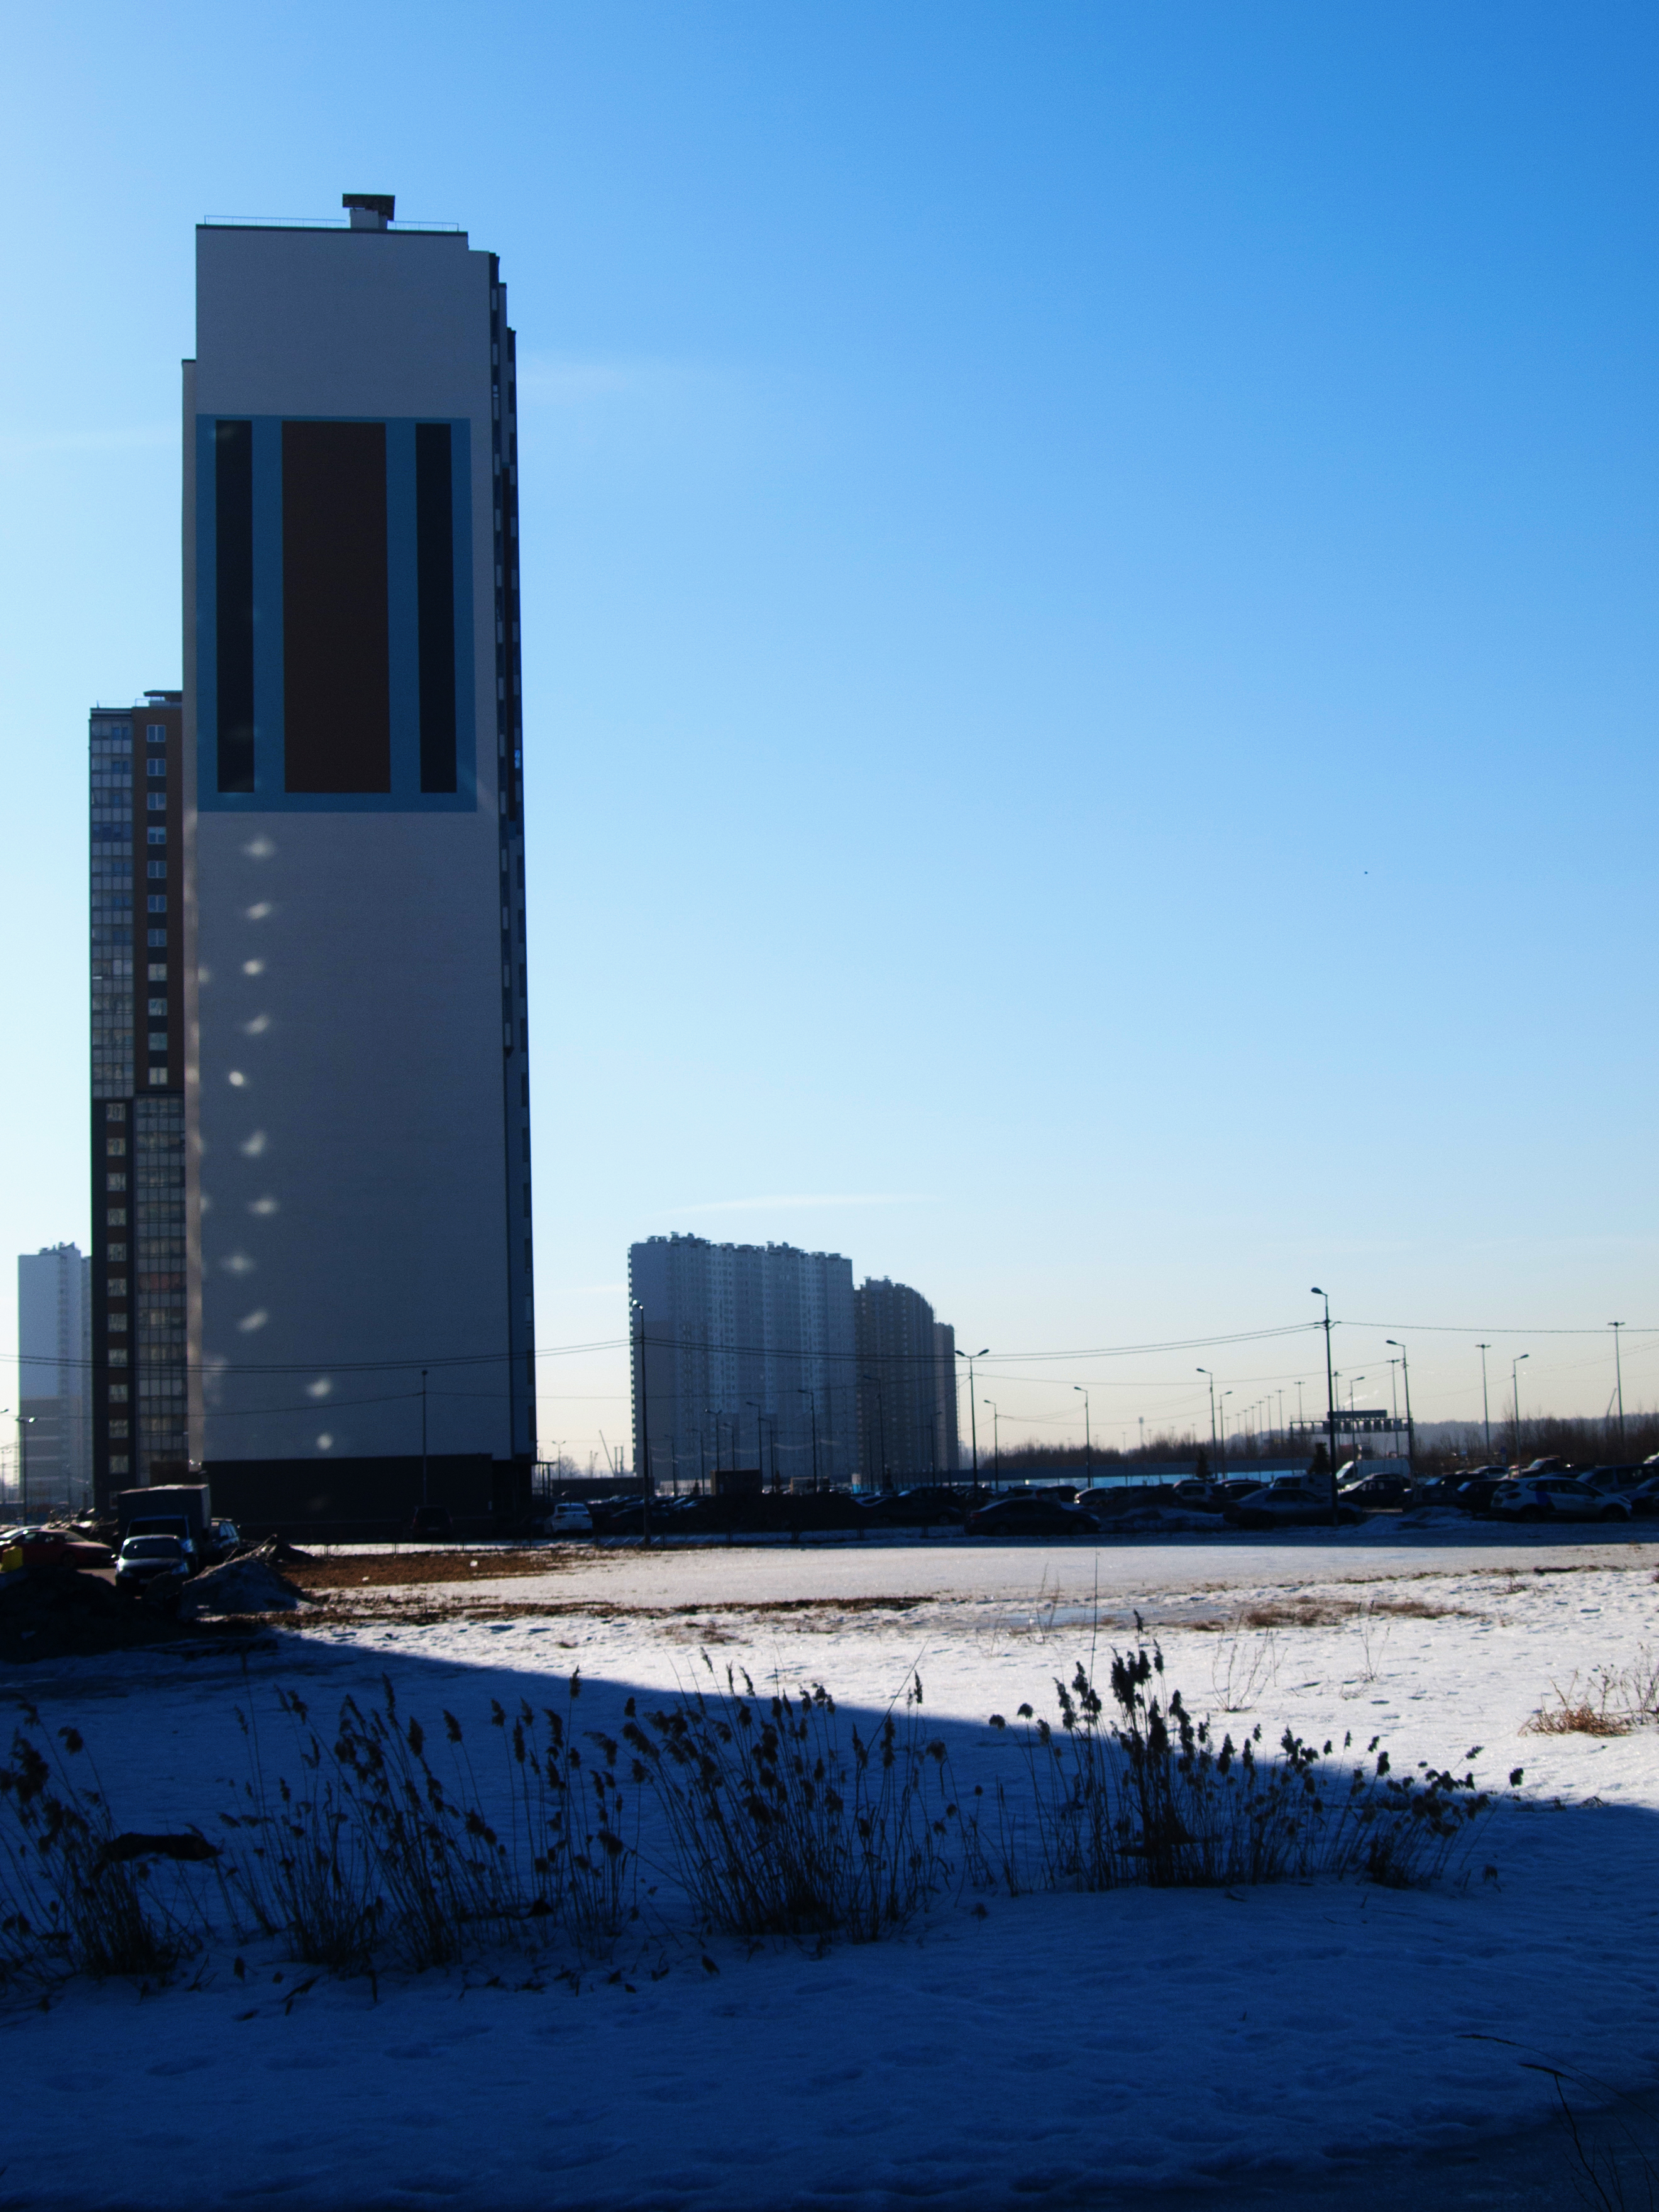
images, sky, building, skyscraper, water, plant, snow, tower block, house, window, dusk, tower, freezing, city, condominium, cityscape, horizon, natural landscape, evening, headquarters, winter, landscape, reflection, commercial building, mixed use, facade, skyline, urban design, corporate headquarters, precipitation, downtown